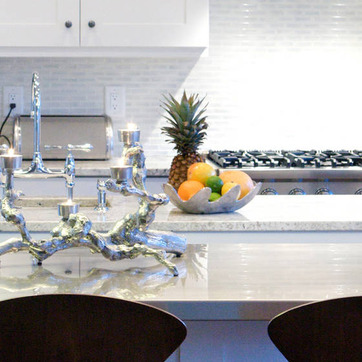
Material: food